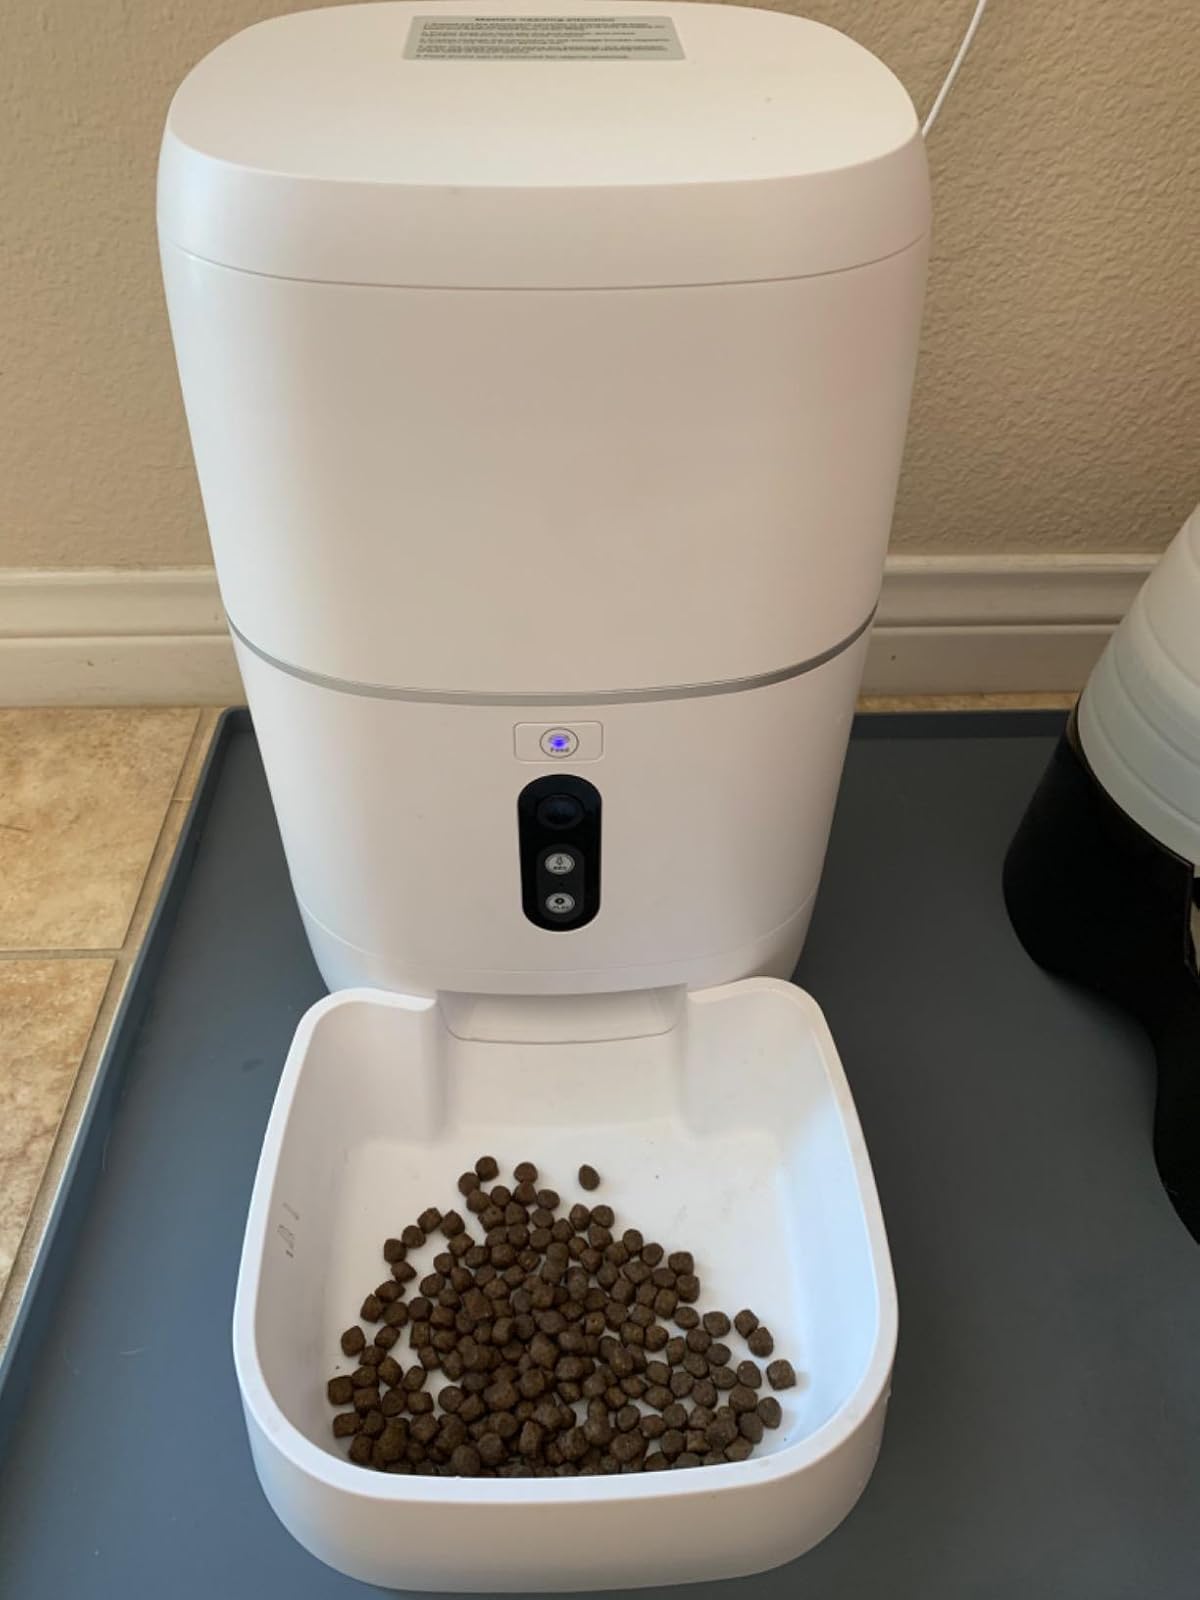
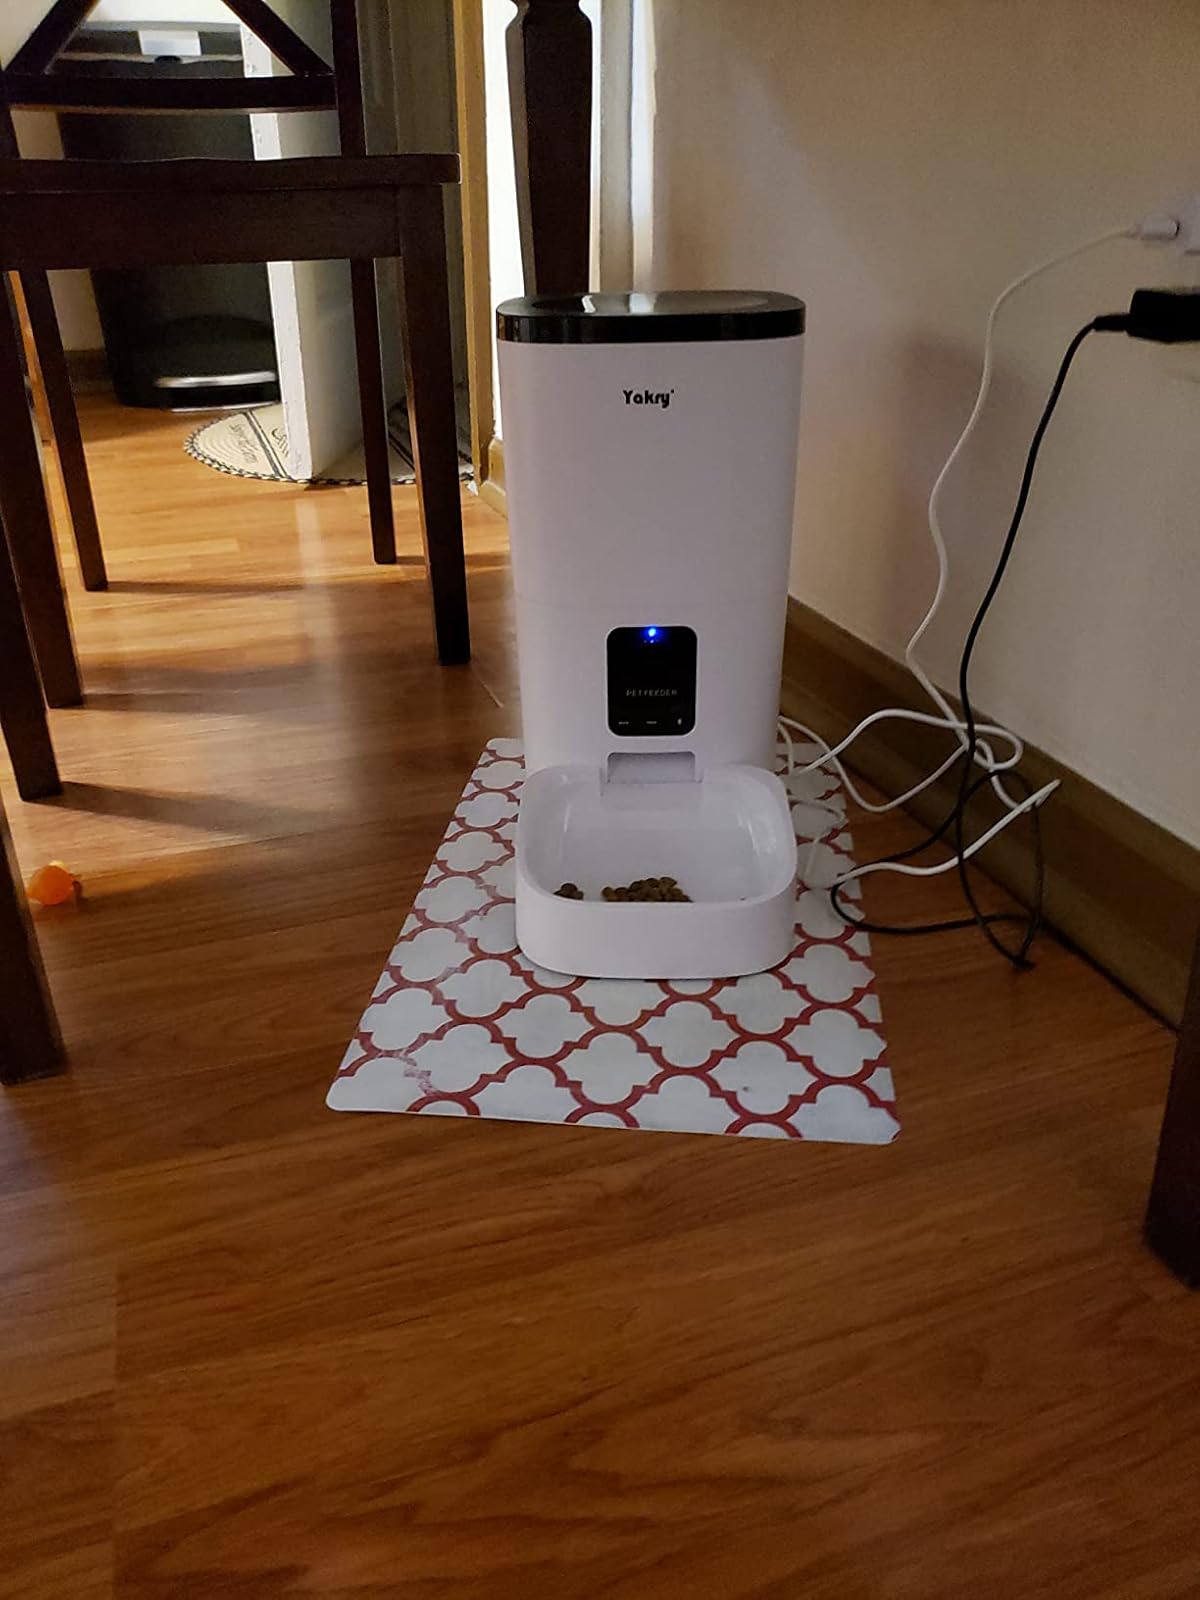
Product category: items_feeder
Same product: no